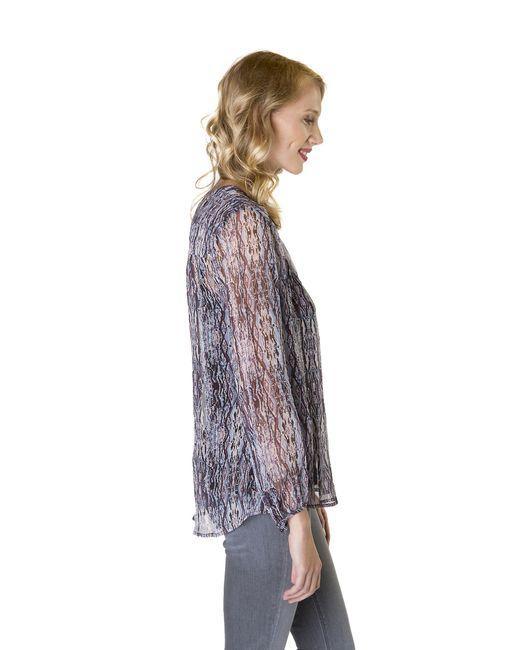
lässiges, lockeres Oberteil aus Spitze mit langen Ärmeln